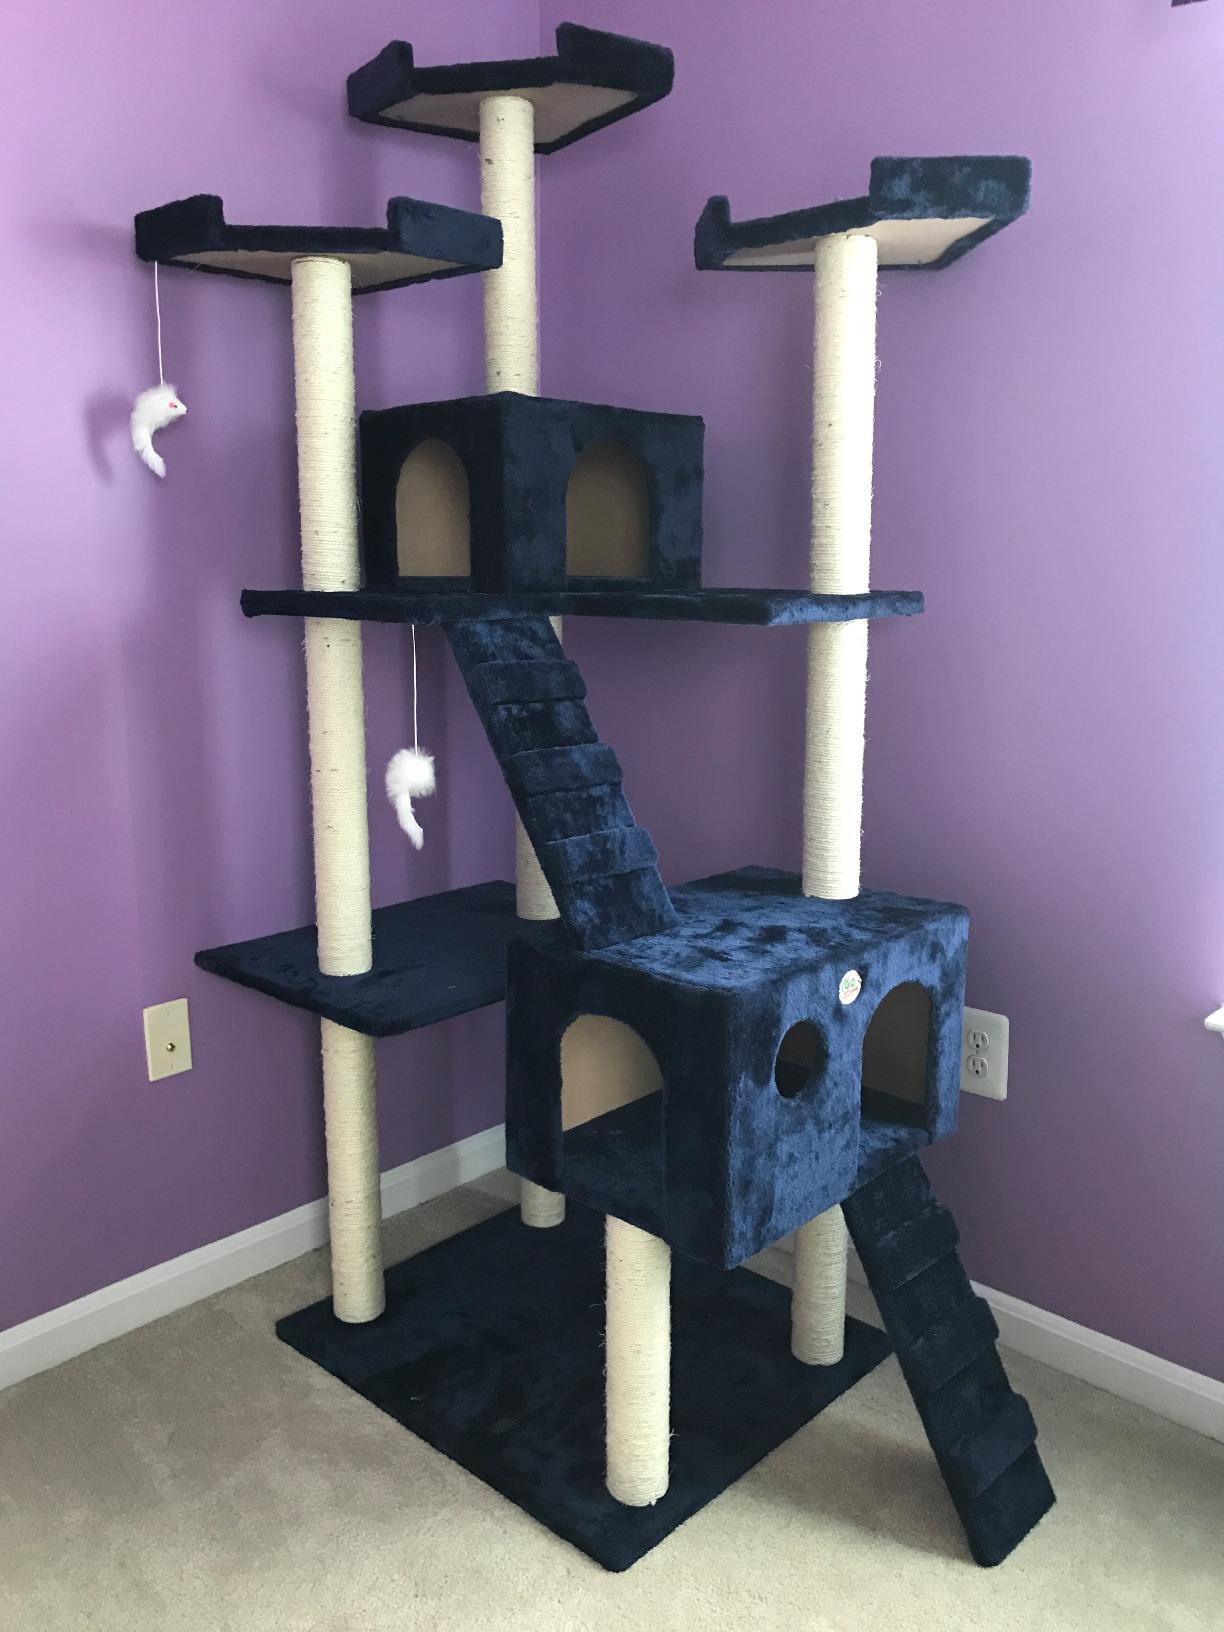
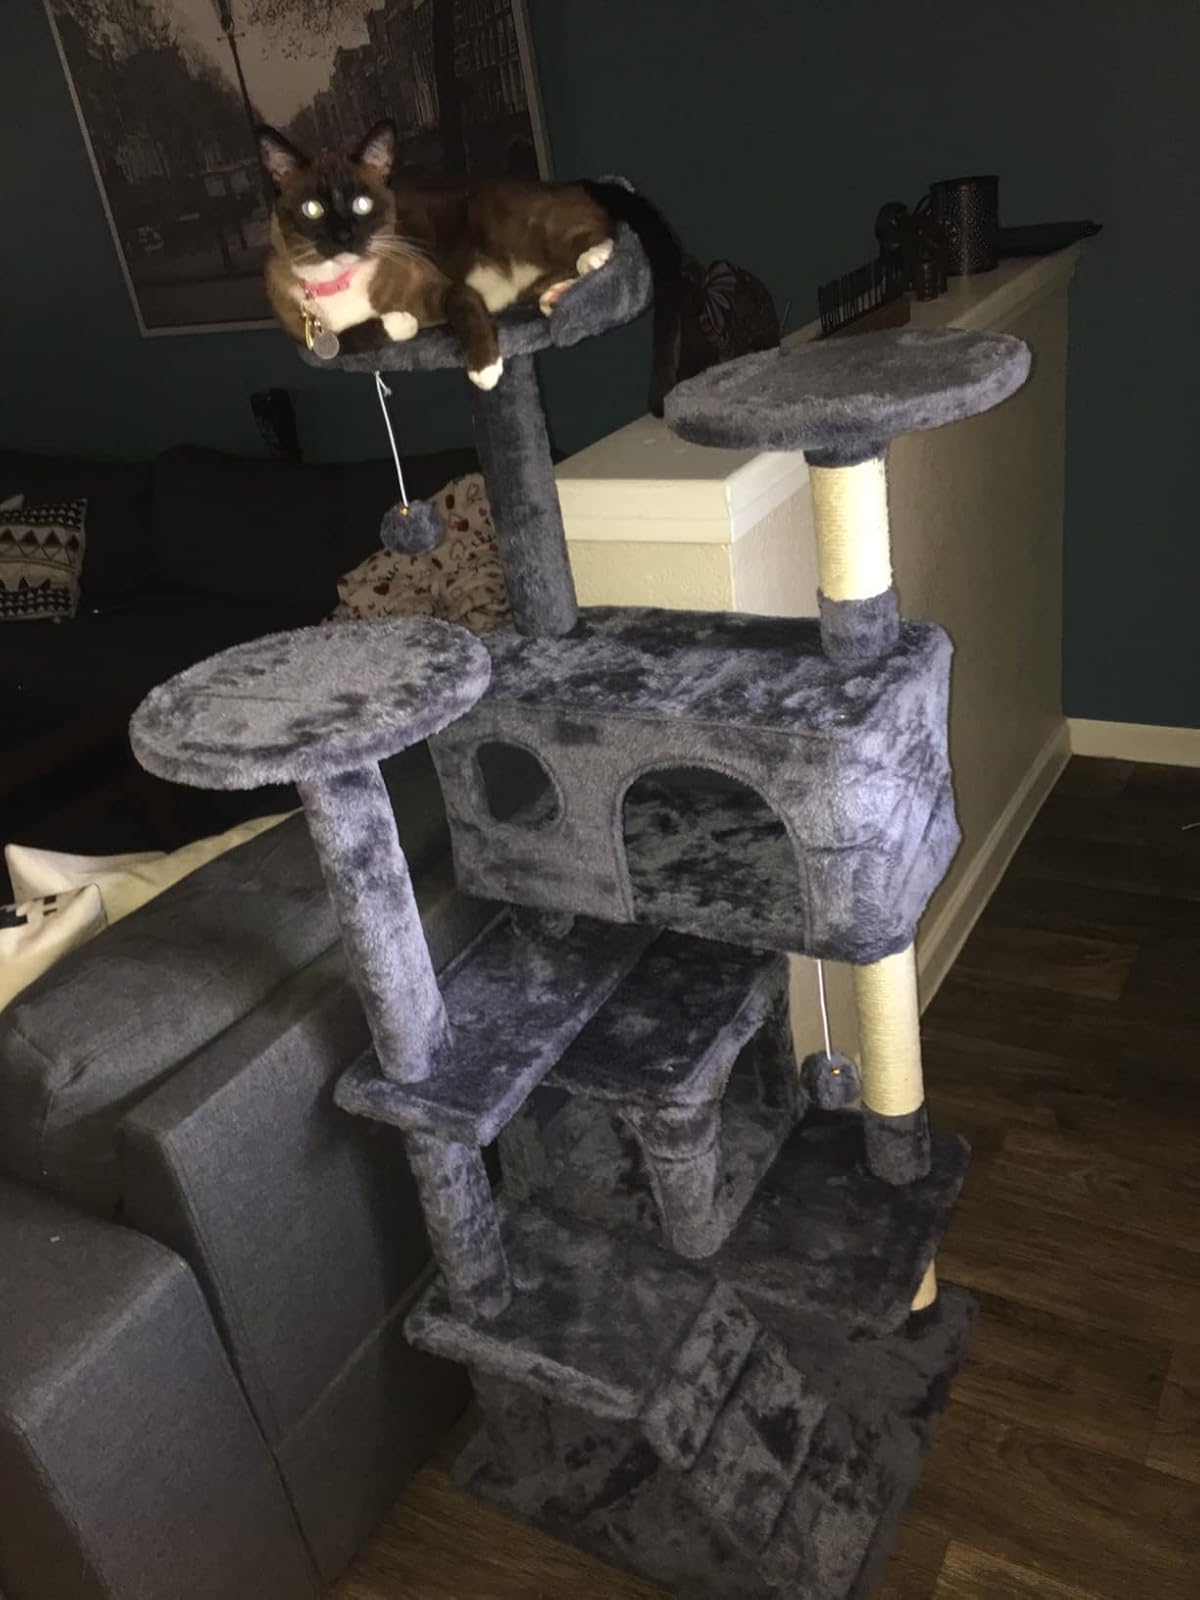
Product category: items_cat tree
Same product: no